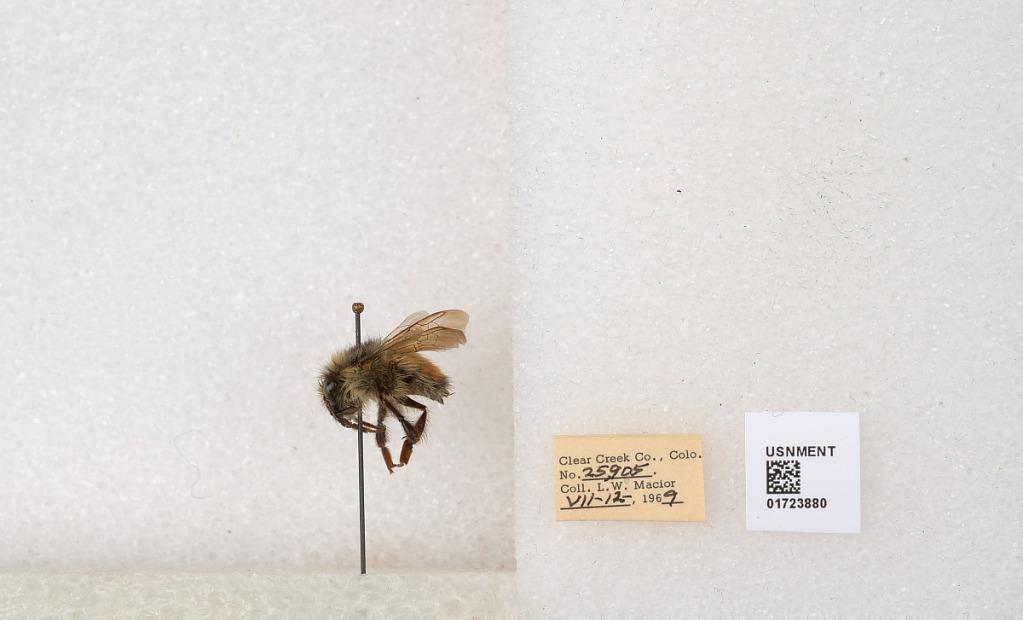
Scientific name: Bombus flavifrons Cresson
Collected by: L. Macior
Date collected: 1969-7-12
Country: United States
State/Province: Colorado
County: Clear Creek
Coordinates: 39.6891, -105.644